Dragon Ball GT

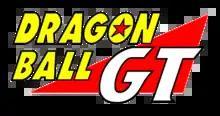

is a Japanese anime television series based on Akira Toriyama's "Dragon Ball" manga franchise that ran from February 1996 to November 1997. Produced by Toei Animation, the series premiered in Japan on Fuji TV and ran for 64 episodes. Unlike "Dragon Ball" and "Dragon Ball Z", the previous two television adaptations in the "Dragon Ball" media franchise, "Dragon Ball GT" does not adapt a manga by Toriyama. "Dragon Ball GT" is an anime-exclusive sequel to "Dragon Ball Z" with an original storyline using the same characters and universe, which follows the exploits of Son Goku, the series main protagonist who is turned into a child; his granddaughter, Pan; and their associates on a quest to collect the Black Star Dragon Balls, a more powerful set of Dragon Balls which are hidden throughout the galaxy.